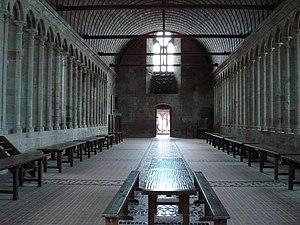
Réfectoire de l'abbaye du Mont-Saint-Michel (vue vers le cloître).Español: Refectorio de la abadía del Mont Saint-Michel (Francia)
L’abbaye du Mont-Saint-Michel est une abbaye, anciennement bénédictine et désormais confiée aux Fraternités monastiques de Jérusalem. Classée monument historique, elle est située sur l'îlot du mont Saint-Michel, qui se trouve lui-même sur le territoire de la commune française nommée Le Mont-Saint-Michel, dans le département de la Manche en région de Normandie.